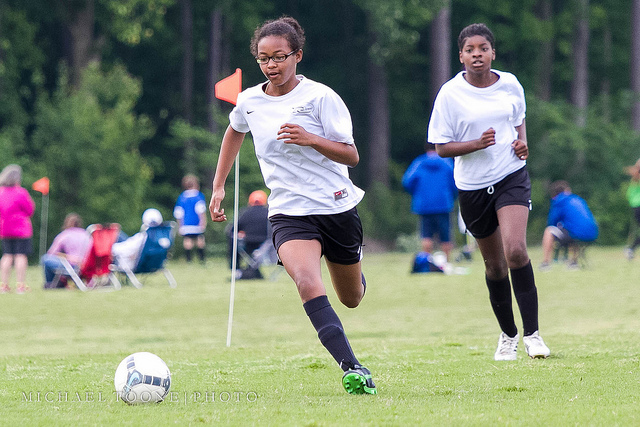
user: Given an image and a question. Answer the question in a short answer. Question: Name the place where these persons are playing in this picture? Short Answer:
assistant: field